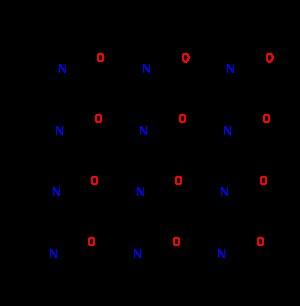
Un feuillet α est une structure secondaire atypique des protéines proposée pour la première fois par Linus Pauling et Robert Corey en 1951. La configuration des liaisons hydrogène dans un feuillet α est semblable à celle d'un feuillet β, mais l'orientation des groupes carbonyle et amine dans les liaisons peptidiques est différente : dans un brin donné, tous les groupes carbonyle sont orientés dans le même sens d'un côté du pli tandis que tous les groupes amine sont orientés dans l'autre sens. De cette façon, le feuillet α accumule une séparation inhérente de charges électriques, avec des groupes carbonyle négatifs le long d'un bord du feuillet et des groupes amine chargés positivement le long de l'autre bord.